Roger Martine

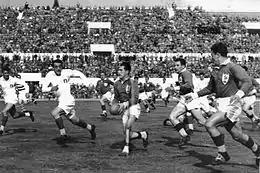
Martine (with the ball) against Italy in 1954

Roger Jean Martine-Dupleichs (3 January 1930 – 3 March 2005) was a French international rugby union player.